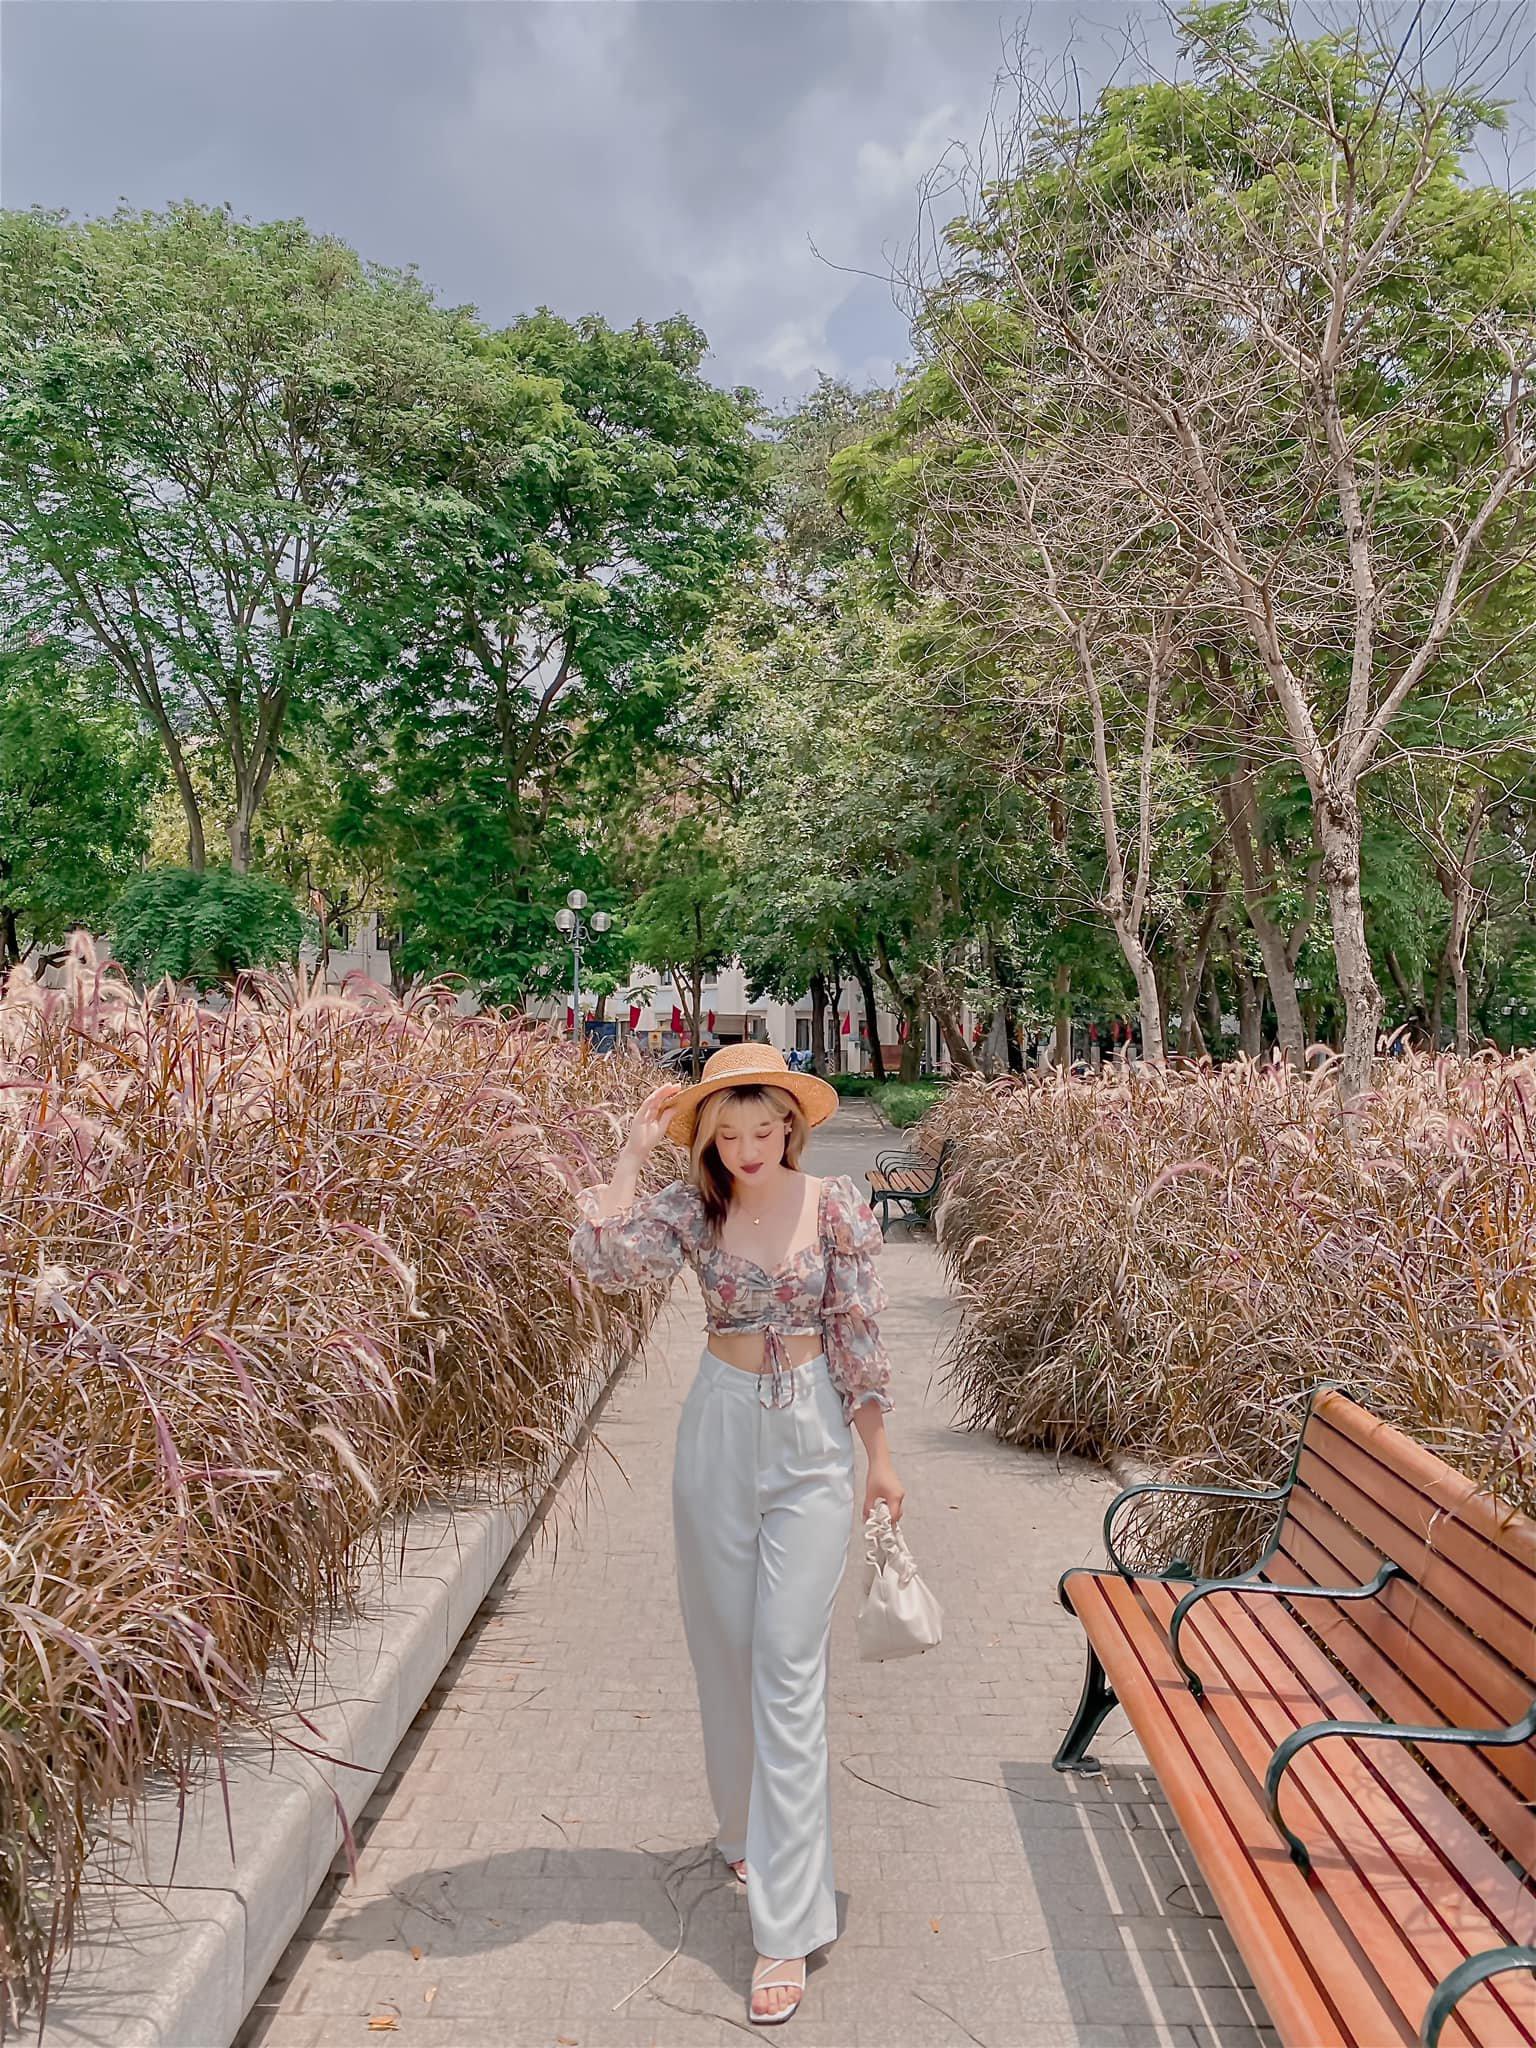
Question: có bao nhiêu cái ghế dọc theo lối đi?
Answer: ba